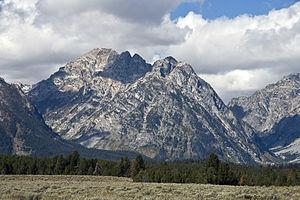
Mont Woodring dans le parc national de Grand Teton, Wyoming, États-Unis. Paintbrush Canyon à gauche et Snowshoe Canyon à droite.
Le mont Woodring est un sommet du comté de Teton, au Wyoming, dans l'Ouest des États-Unis. Il culmine à 3 523 mètres d'altitude dans la chaîne Teton. Il est protégé au sein du parc national de Grand Teton.